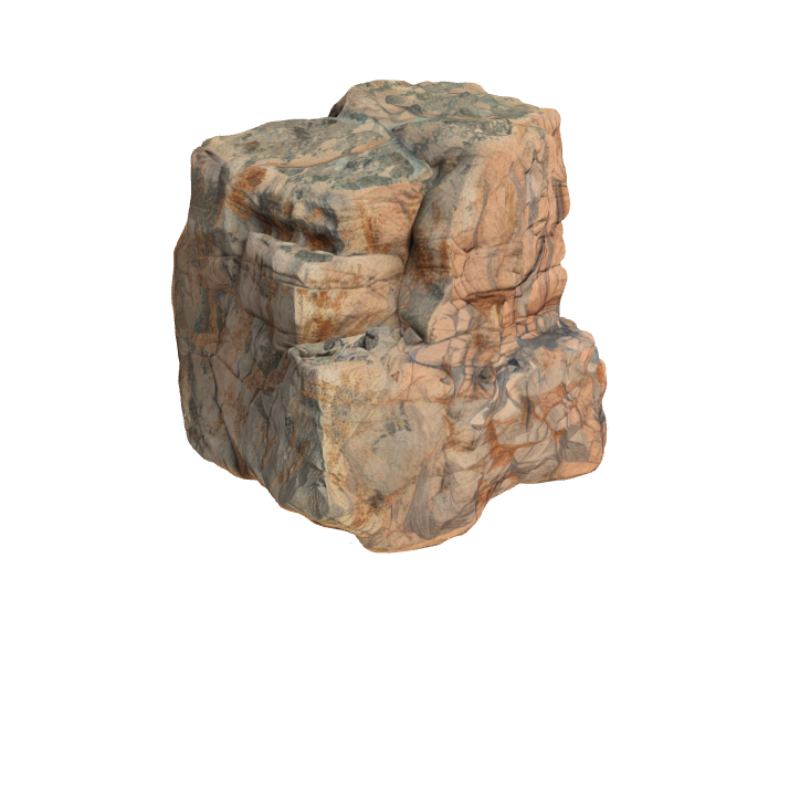
미적 점수 (1~10점): 5